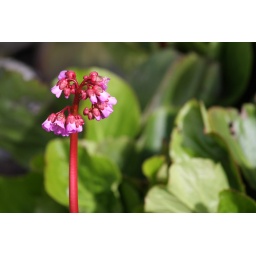
This flower towered over other plants in my garden. Spring is springing!